Justinian I

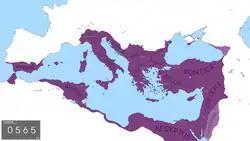
The Byzantine Empire at its greatest extent since the fall of the Western Roman Empire, under Justinian I in 565 AD

In addition to the other conquests, the Empire established a presence in Visigothic Hispania, when the usurper Athanagild requested assistance in his rebellion against King Agila I. In 552, Justinian dispatched a force of 2,000 men; according to the historian Jordanes, this army was led by the octogenarian Liberius. The Byzantines took Cartagena and other cities on the southeastern coast and founded the new province of Spania before being checked by their former ally Athanagild, who had by now become king. This campaign marked the apogee of Byzantine expansion.